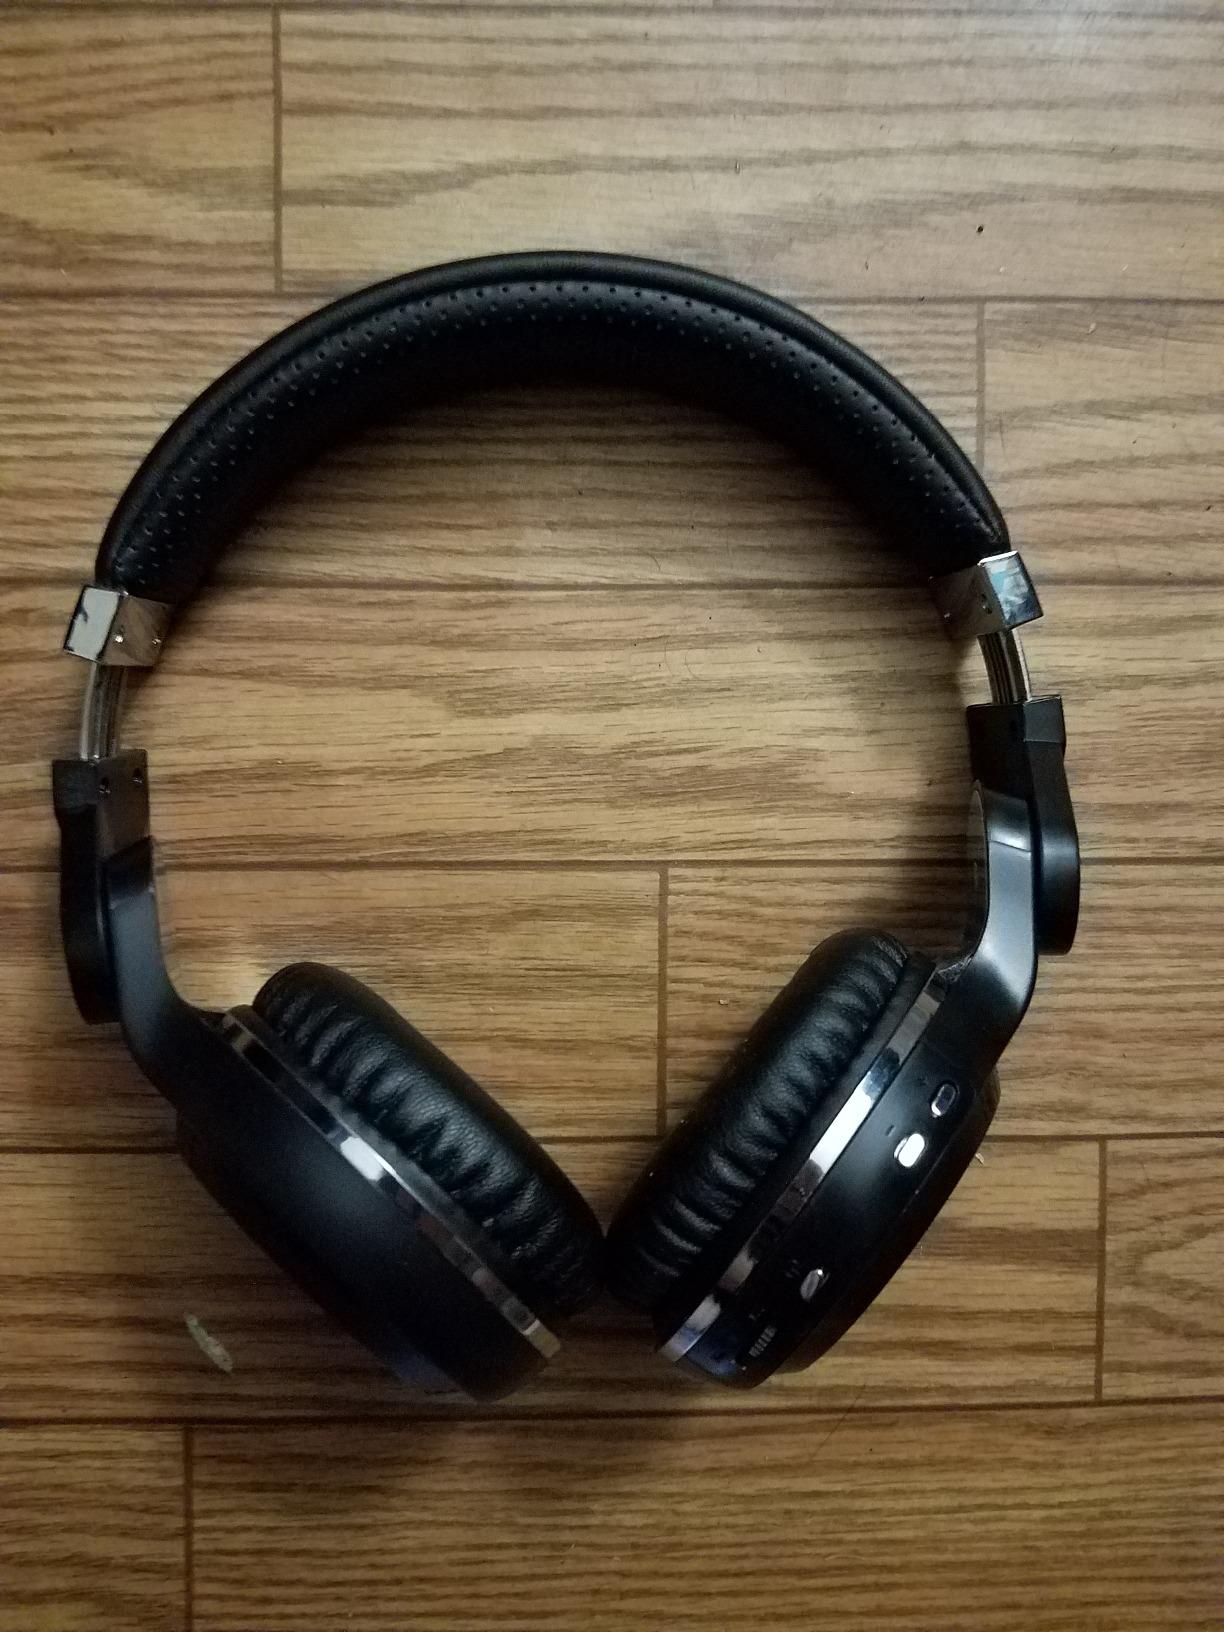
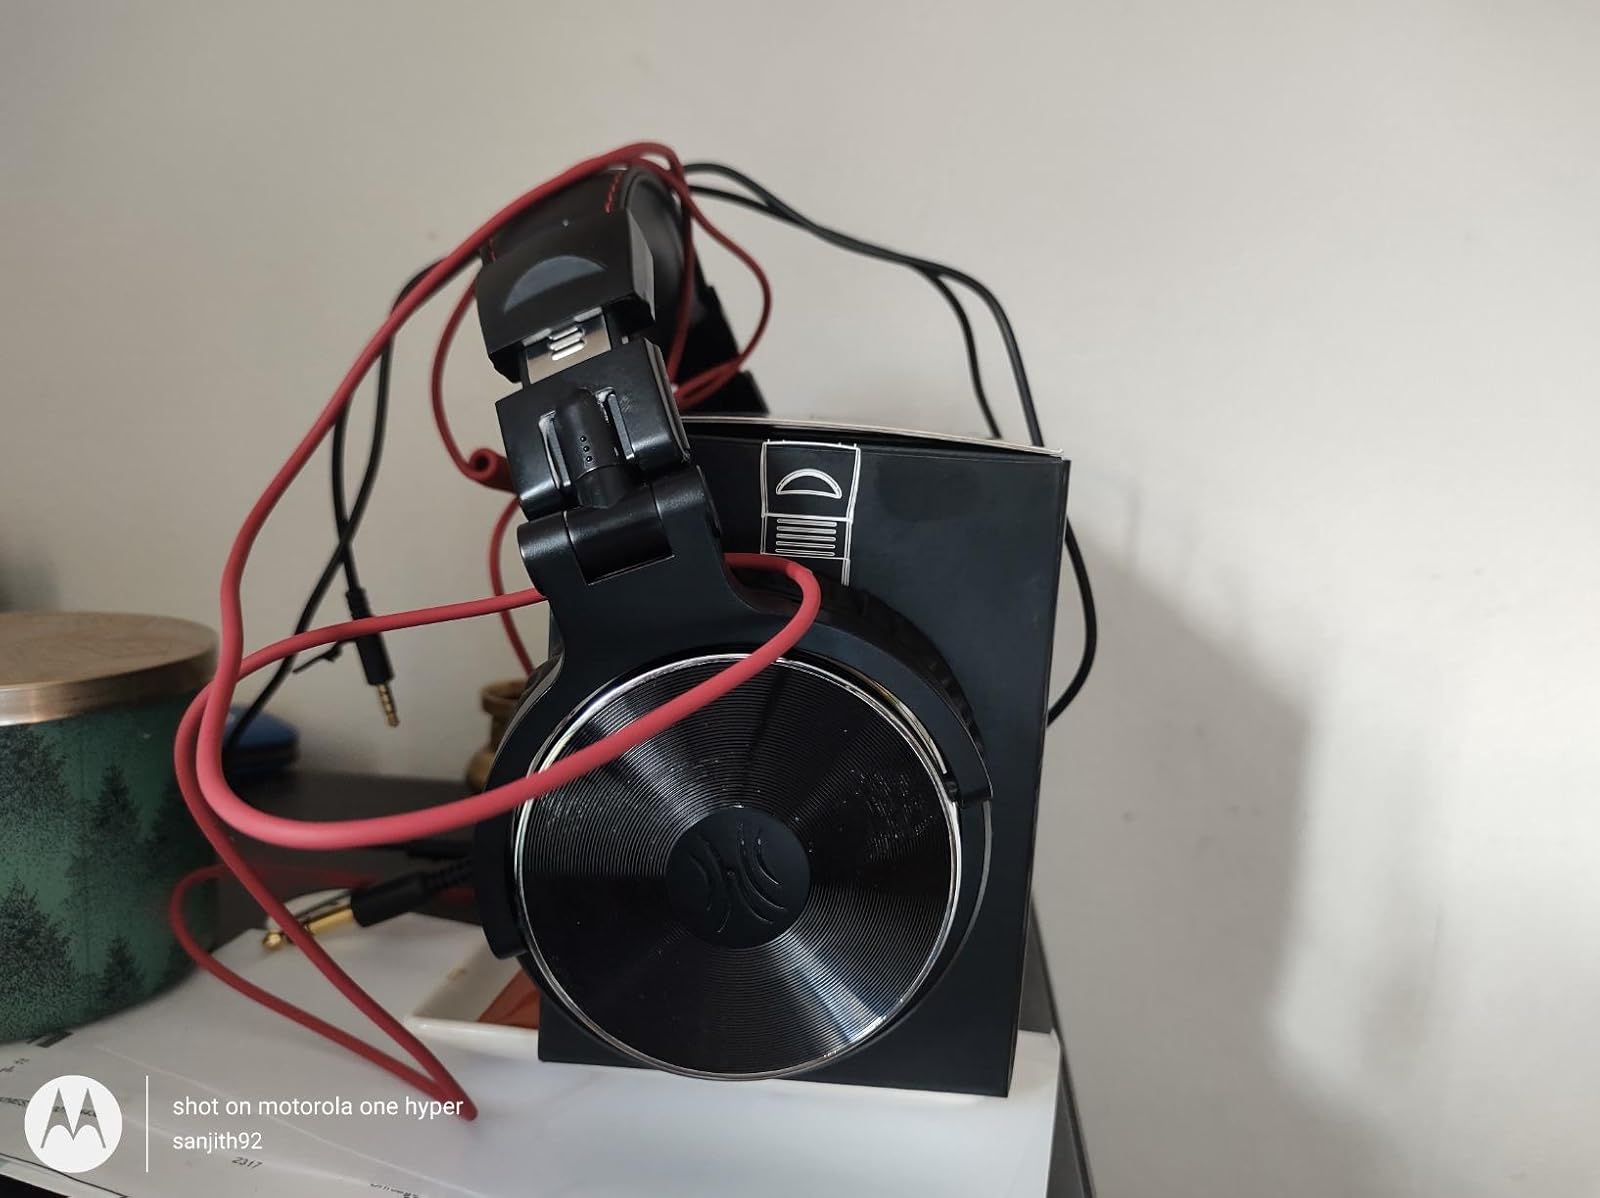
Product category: headphones
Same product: no